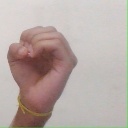
अक्षर: ऊ